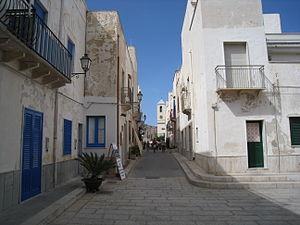
Marettimo est une île faisant partie du groupe des îles Égades. c'est également une fraction de la commune de Favignana, dans la province de Trapani en Sicile en Italie. L'île culmine à 686 m au Monte Falcone.